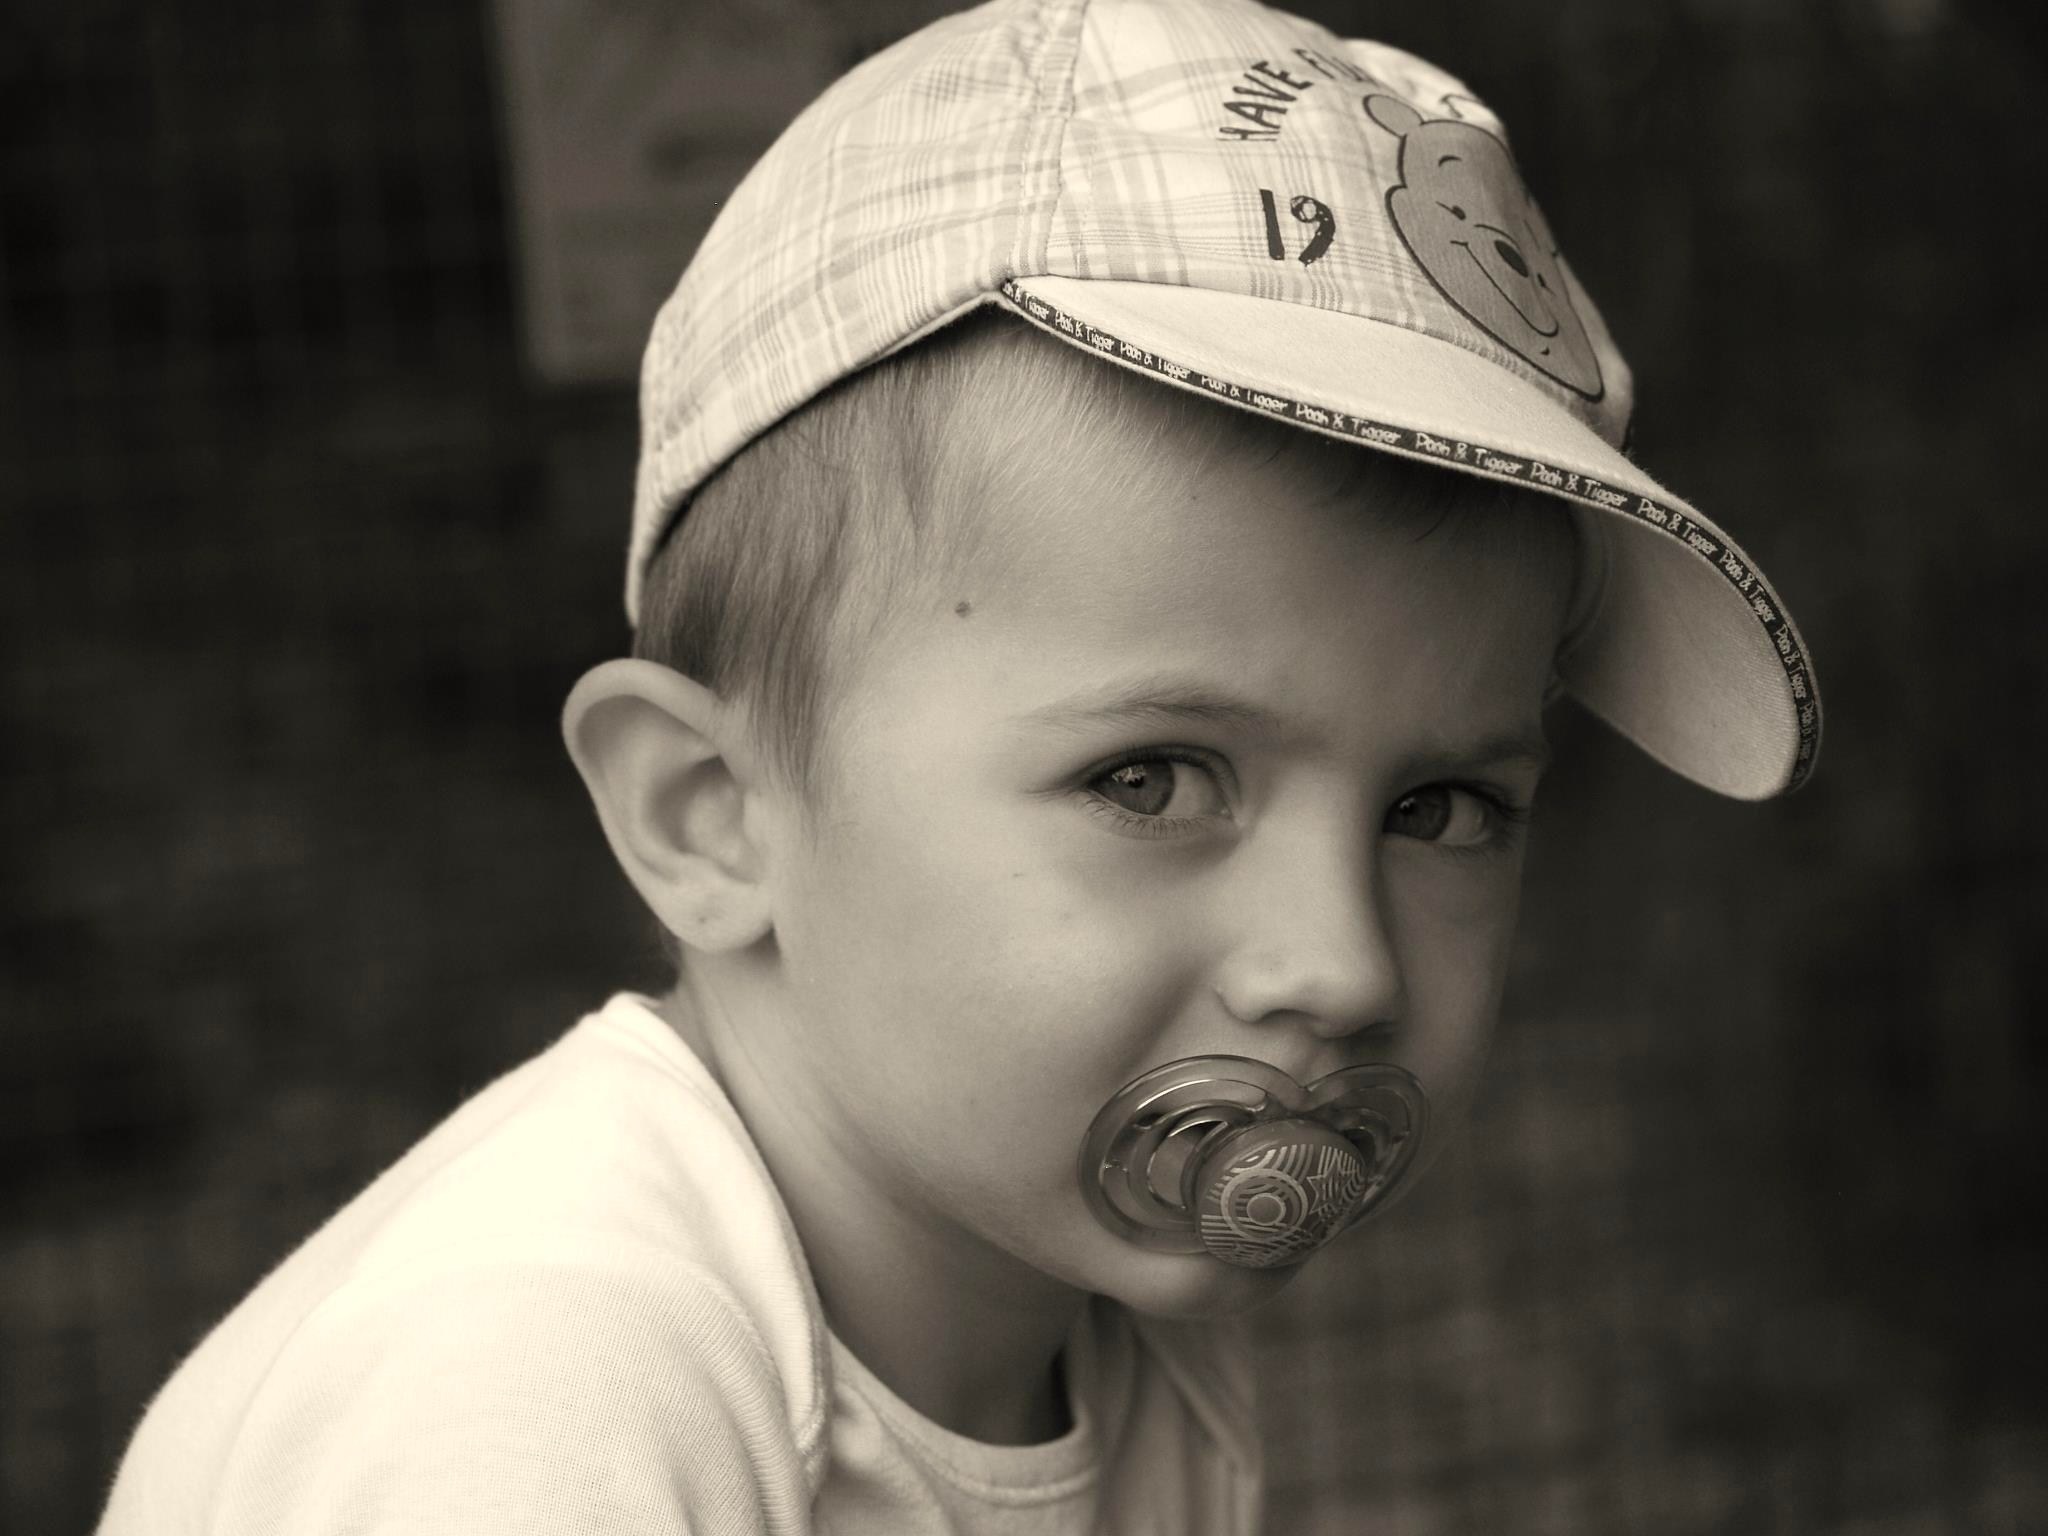
man, person, black and white, people, white, photography, boy, view, male, portrait, child, hat, black, monochrome, facial expression, smile, black white, face, infant, toddler, cap, head, photograph, skin, emotion, monochrome photography, portrait photography